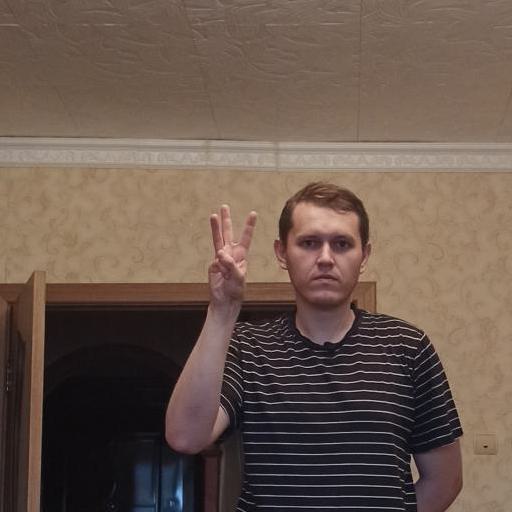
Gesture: three